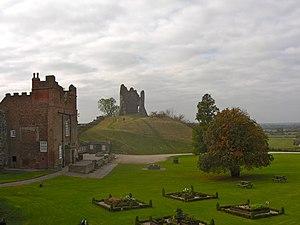
Roger Damory, né à une date inconnue et mort le 13 ou 14 mars 1322, 1ᵉʳ baron Damory, est un noble et un courtisan anglais, célèbre pour avoir été un temps l'un des favoris du roi Édouard II.